Gene delivery

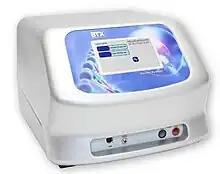

Electroporation is a method of promoting competence. Cells are briefly shocked with an electric field of 10-20 kV/cm, which is thought to create holes in the cell membrane through which the plasmid DNA may enter. After the electric shock, the holes are rapidly closed by the cell's membrane-repair mechanisms.